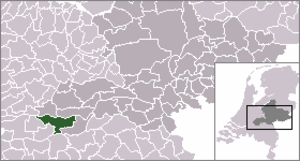
Zaltbommel est une ville et commune néerlandaise, en province de Gueldre. La commune est située dans le nord et l'ouest du Bommelerwaard, et englobe également l'île de Nederhemert.